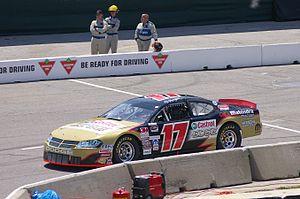
Il y a des femmes pilotes de NASCAR depuis 1949.
Douglas James Kennington, plus couramment appelé D.J., est un pilote automobile de stock-car né à St. Thomas, Ontario le 15 juillet 1977.